Pierre-Henri de Valenciennes

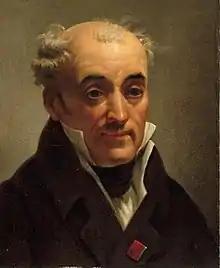
Self-portrait

Pierre-Henri de Valenciennes (December 6, 1750 – February 16, 1819) was a French painter who was influential in elevating the status of "En plein air" (open-air painting).